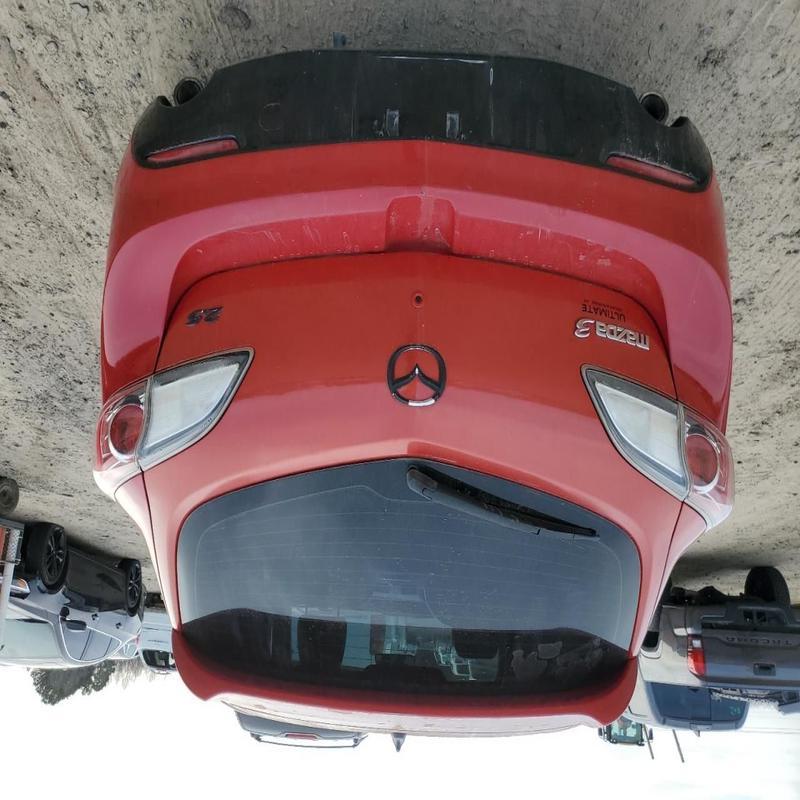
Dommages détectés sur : plaque d'immatriculation arrière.
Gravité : majeur